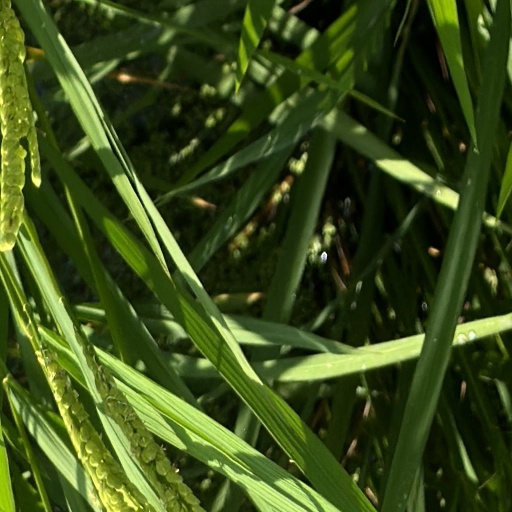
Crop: rice